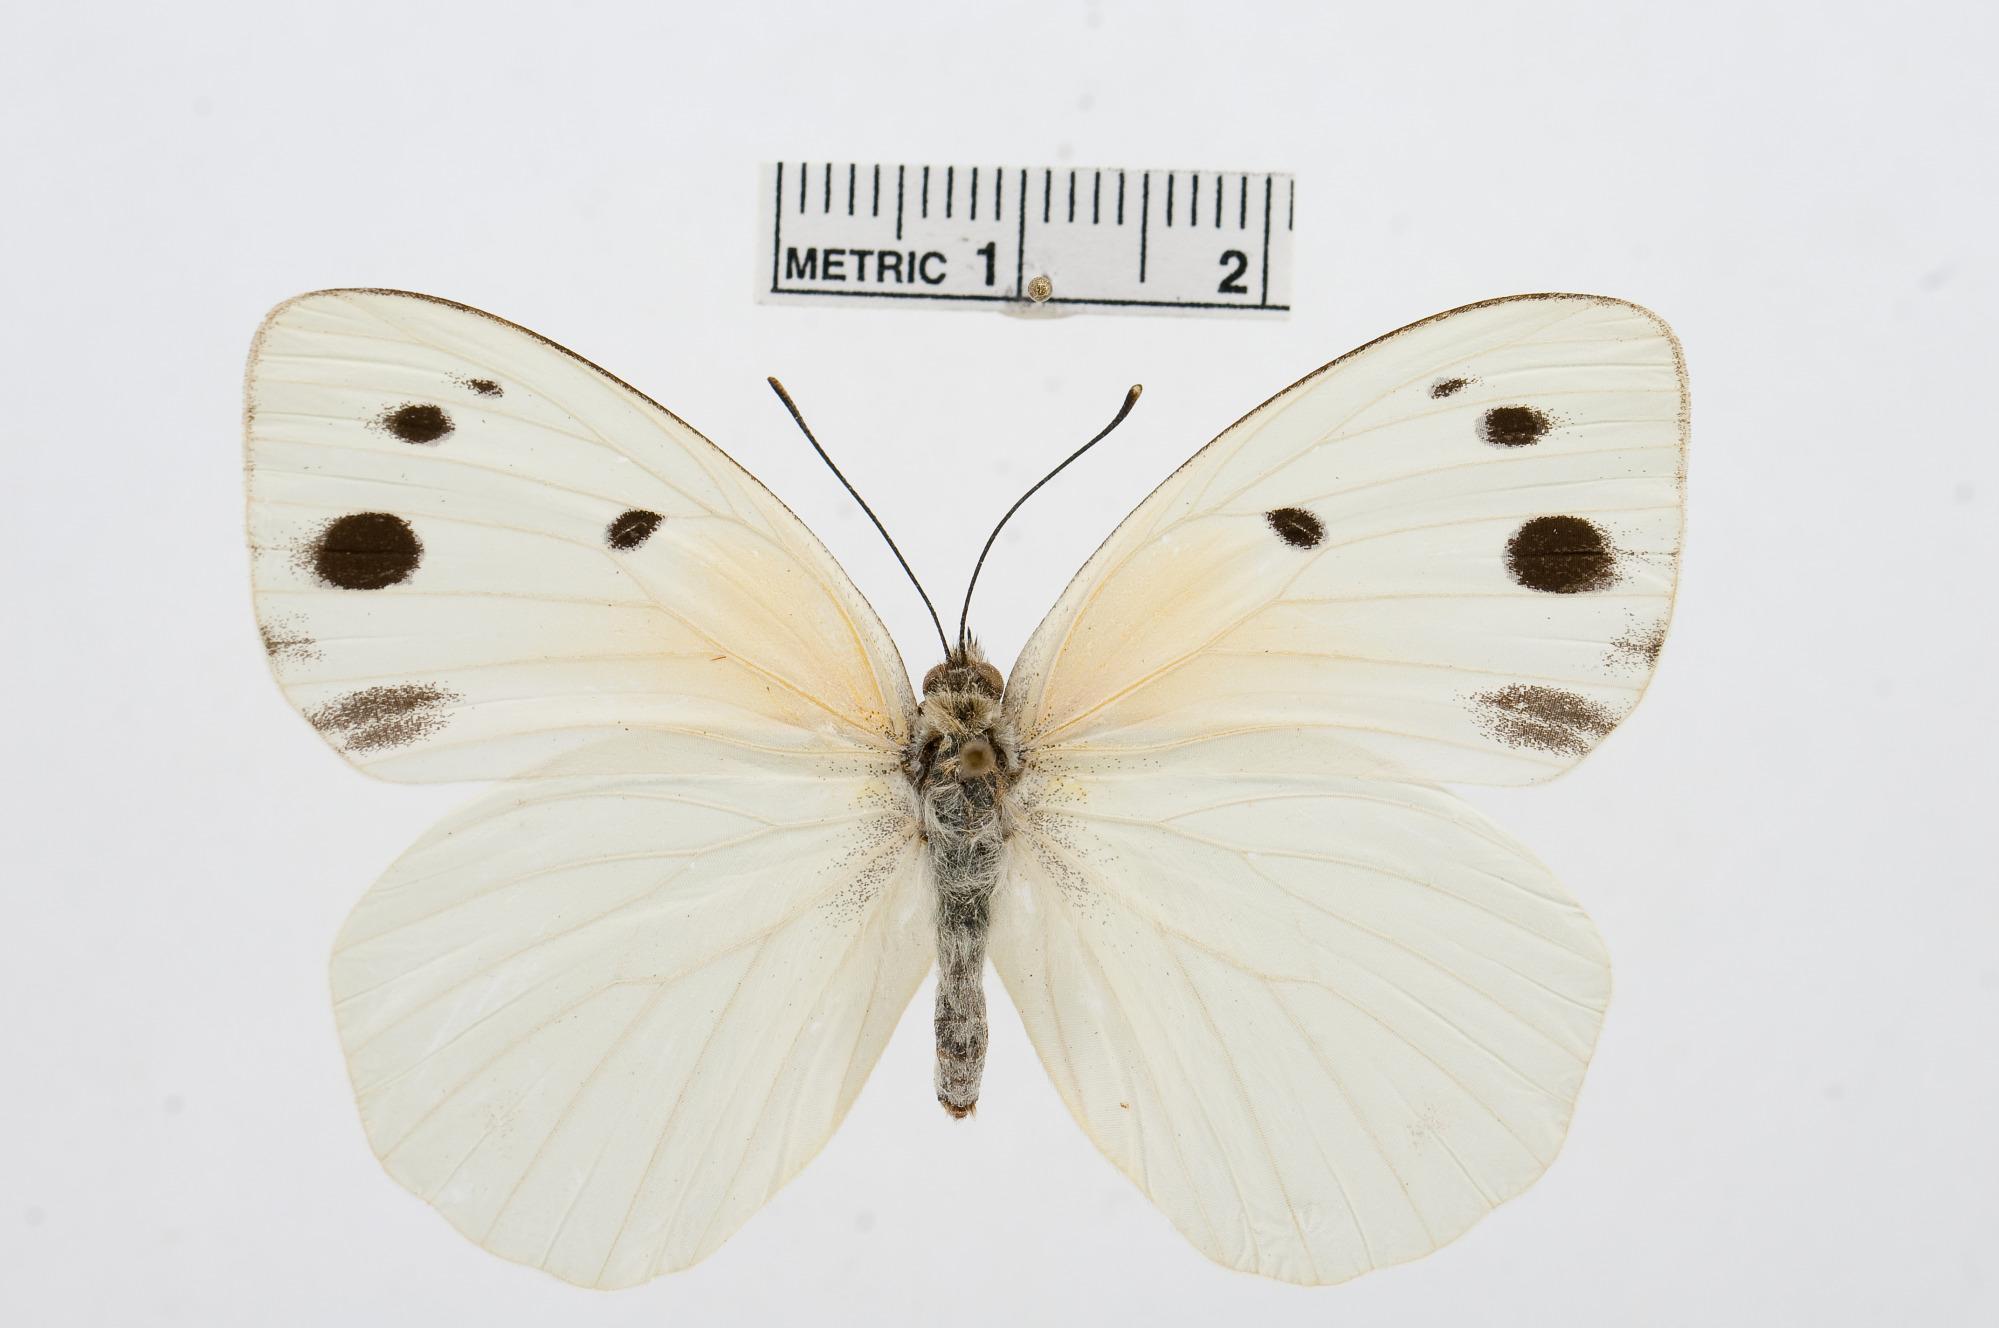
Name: Belenois antsianaka
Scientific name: Belenois antsianaka
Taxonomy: Animalia, Arthropoda, Hexapoda, Insecta, Lepidoptera, Pieridae, Pierinae